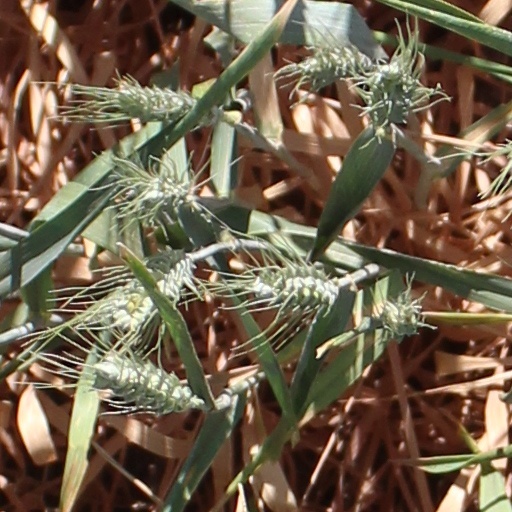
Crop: wheat